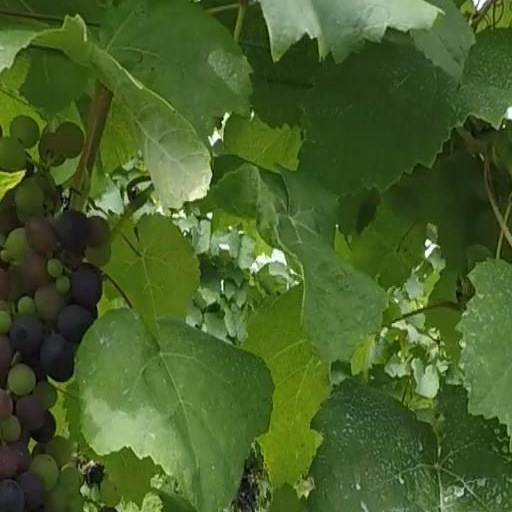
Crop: grape